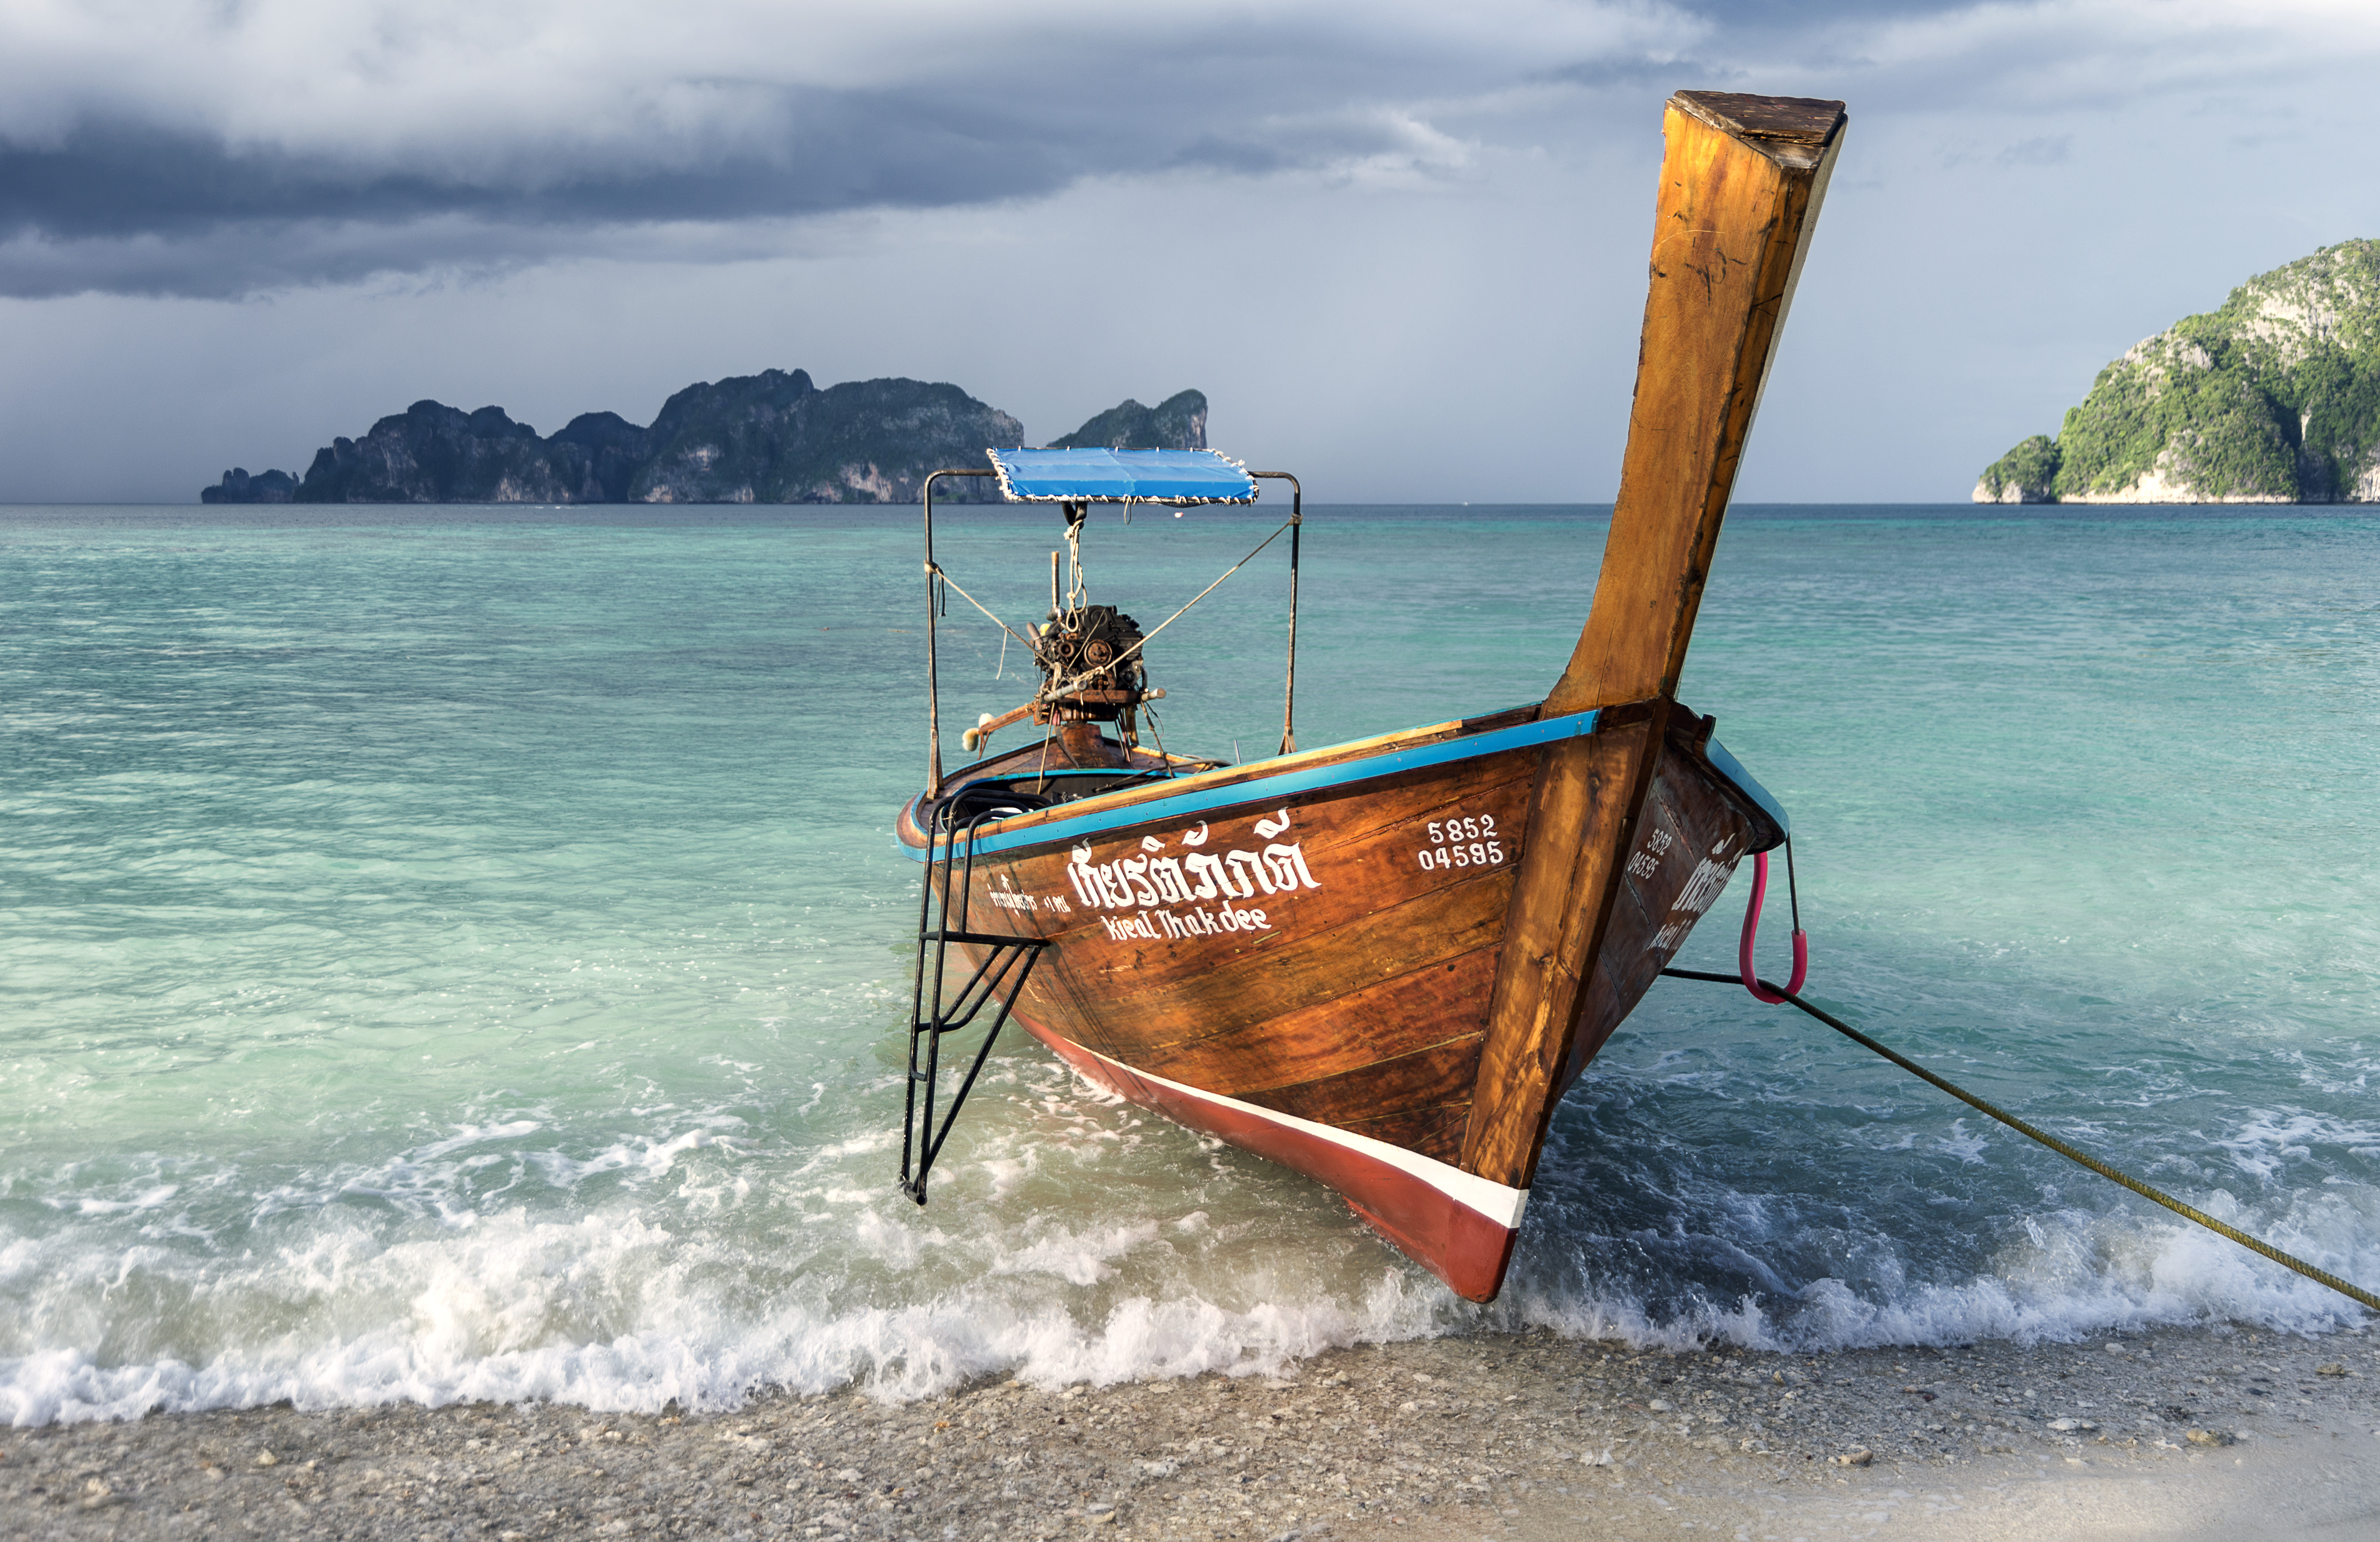
thailand, ocean, tropics, trees, boat, sky, island, landscape, seascape, beach, water transportation, vehicle, sea, water, watercraft, tourism, wind wave, vacation, coast, fun, long tail boat, speedboat, wave, travel, proa, wind, stock photography, recreation, coastal and oceanic landforms, caribbean